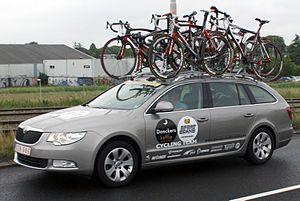
L'équipe cycliste Donckers Koffie-Jelly Belly est une équipe cycliste belge créée en 2010 sous le nom de Qin Cycling Team et ayant le statut d'équipe continentale. Elle est dirigée par Rudi Donckers et Eric Vanderaerden. Elle est composée de vingt coureurs, majoritairement de nationalité belge, évoluant sur route, sur piste et en cyclo-cross. Le cyclo-crossman Ben Berden est le seul coureur de l'équipe ayant un contrat professionnel. La direction de l'équipe a l'ambition de la faire accéder au statut d'équipe continentale professionnelle dans un délai de cinq ans.